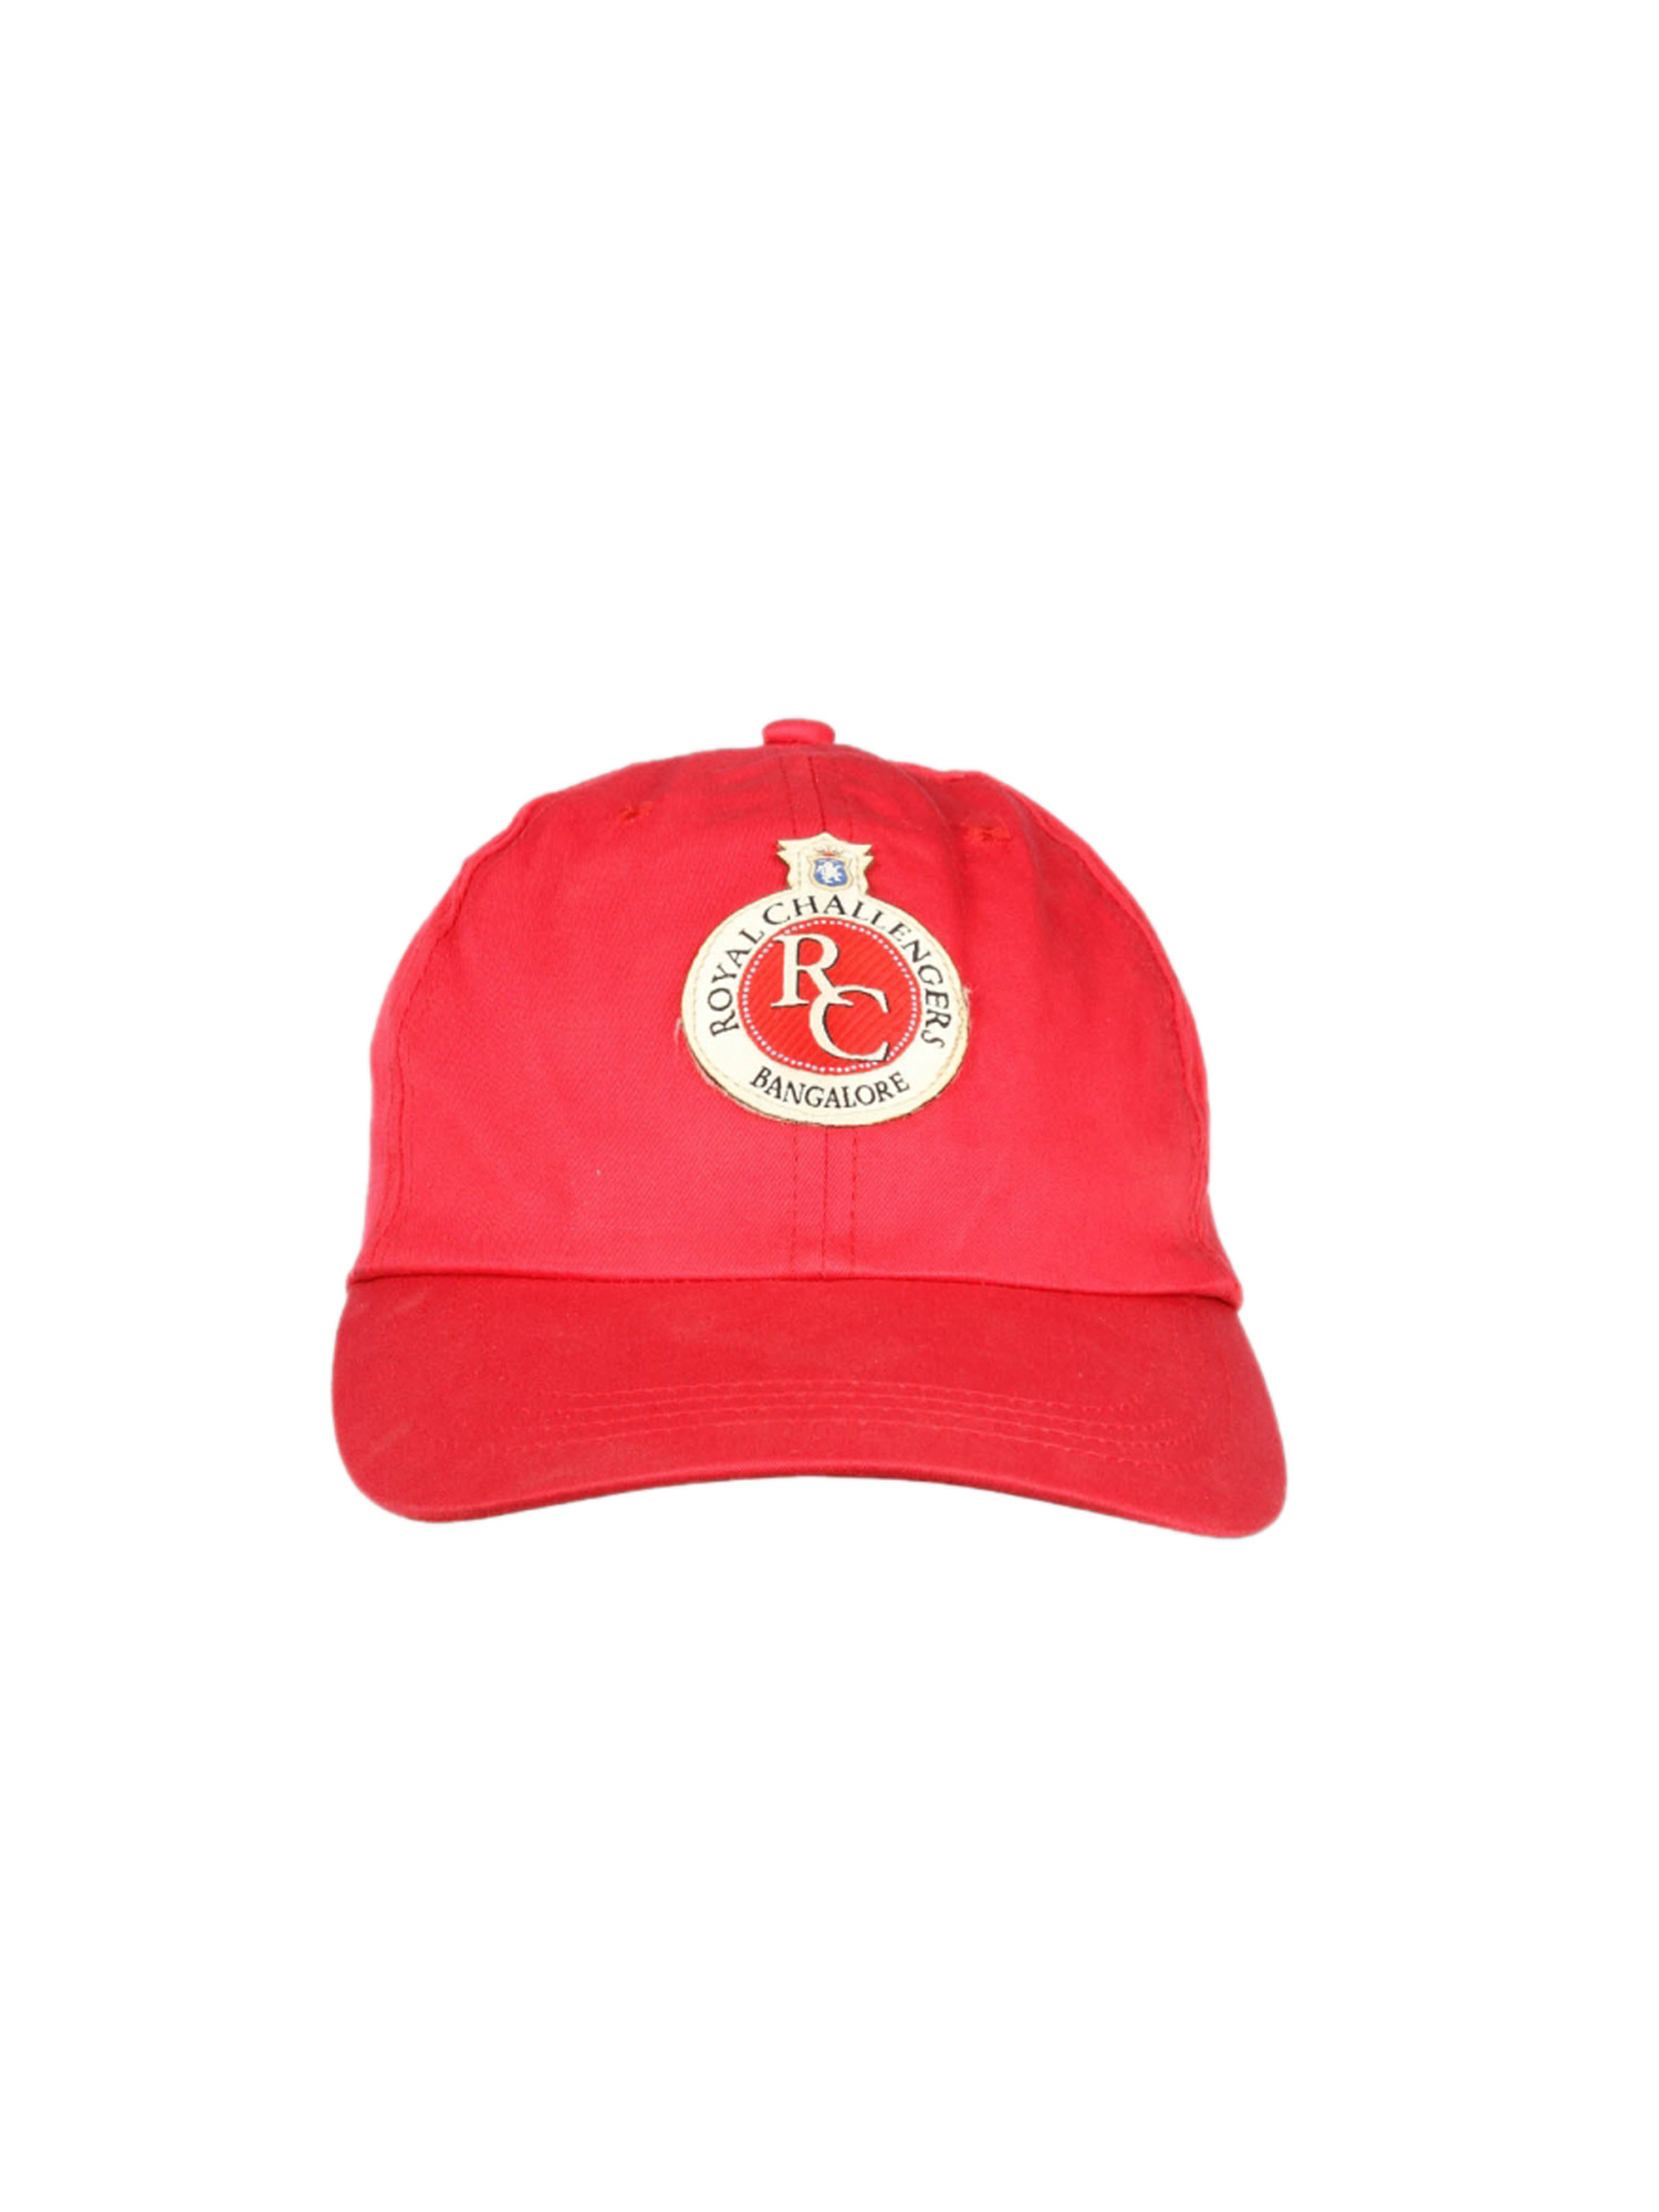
Reebok Royal Challengers Bangalore Fangear Red Cap
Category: Accessories / Headwear / Caps
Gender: Unisex
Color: Red
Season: Summer 2011
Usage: Sports